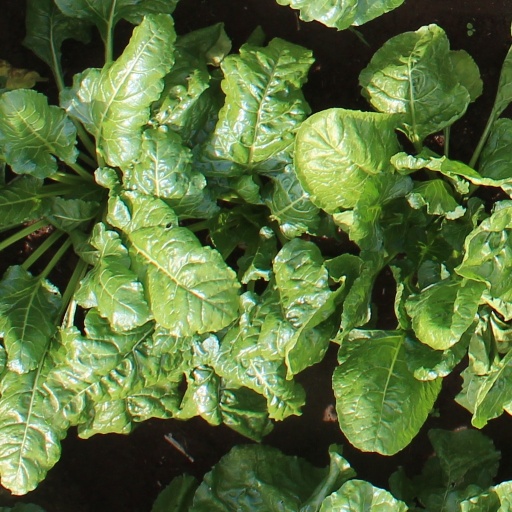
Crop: sugar beet